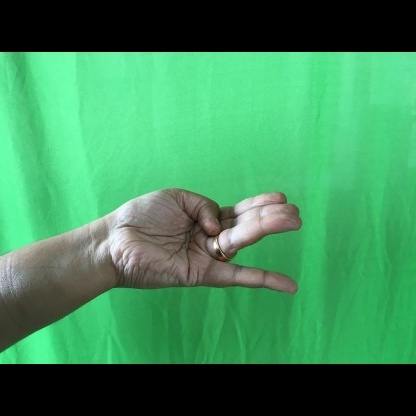
Mudra: Chaturam